El Greco

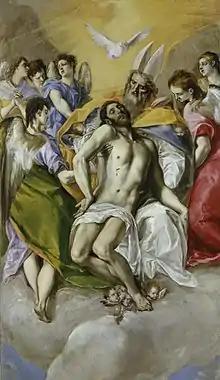
"The Holy Trinity" (1577–1579, , oil on canvas, , Madrid, Spain) was part of a group of works created for the church "Santo Domingo el Antiguo".

El Greco made Toledo his home. Surviving contracts mention him as the tenant from 1585 onwards of a complex consisting of three apartments and twenty-four rooms which belonged to the Marquis de Villena. It was in these apartments, which also served as his workshop, that he spent the rest of his life, painting and studying. He lived in considerable style, sometimes employing musicians to play whilst he dined. It is not confirmed whether he lived with his Spanish female companion, Jerónima de Las Cuevas, whom he probably never married. She was the mother of his only son, Jorge Manuel, born in 1578, who also became a painter, assisted his father, and continued to repeat his compositions for many years after he inherited the studio. In 1604, Jorge Manuel and Alfonsa de los Morales gave birth to El Greco's grandson, Gabriel, who was baptized by Gregorio Angulo, governor of Toledo and a personal friend of the artist.